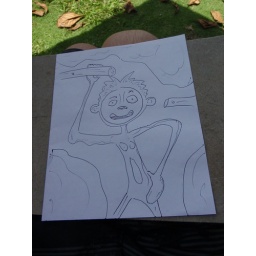
a drawing of a Hollower monkey I made because they served as my alarm clock during my stay in Punta Banco